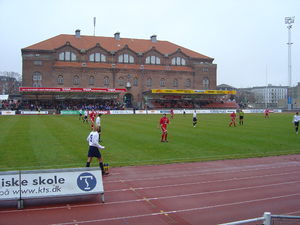
Søren Lemche / Udstillinger
Idrætshuset
Østerbro Stadion - et dansk kombineret fodbold og atletik stadion, viser den sekundøre tribune på den modsatte side af hovedtribunen med Idrætshuset i baggrunden, i forbindelse med en dansk 1. divisionskamp mellem Boldklubben af 1893 og Boldklubben Fremad Amager den 24. marts 2005.
Søren Jacobsen Lemche var en dansk nationalromantisk arkitekt, far til Henning Lemche.